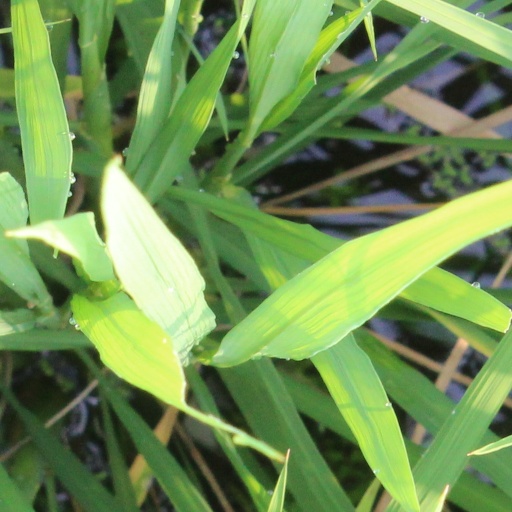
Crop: rice